The Black Tulip (1964 film)

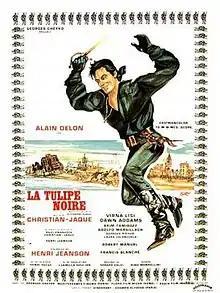
Film poster for "La Tulipe noire"

The Black Tulip (French: La Tulipe noire) is a French-Italian-Spanish film which reused some names in the novel of the same title by Alexandre Dumas but its story does not follow the novel. It is, essentially, a star vehicle for the popular French actor Alain Delon.